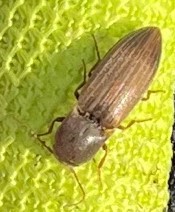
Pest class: clickbeetles_wireworms